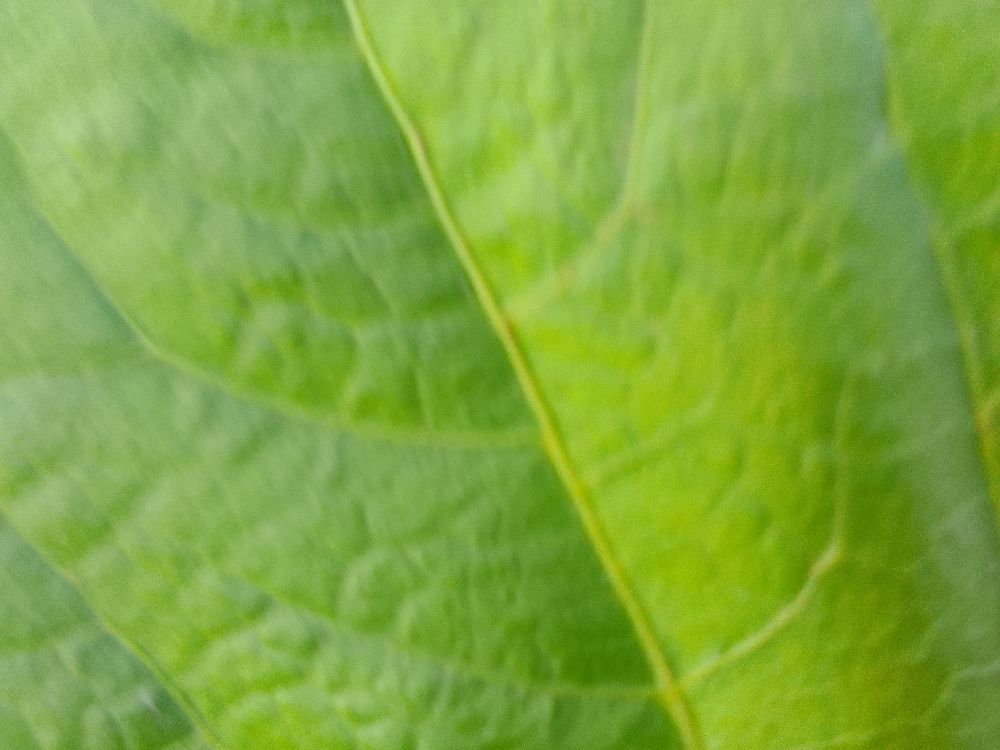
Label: healthy